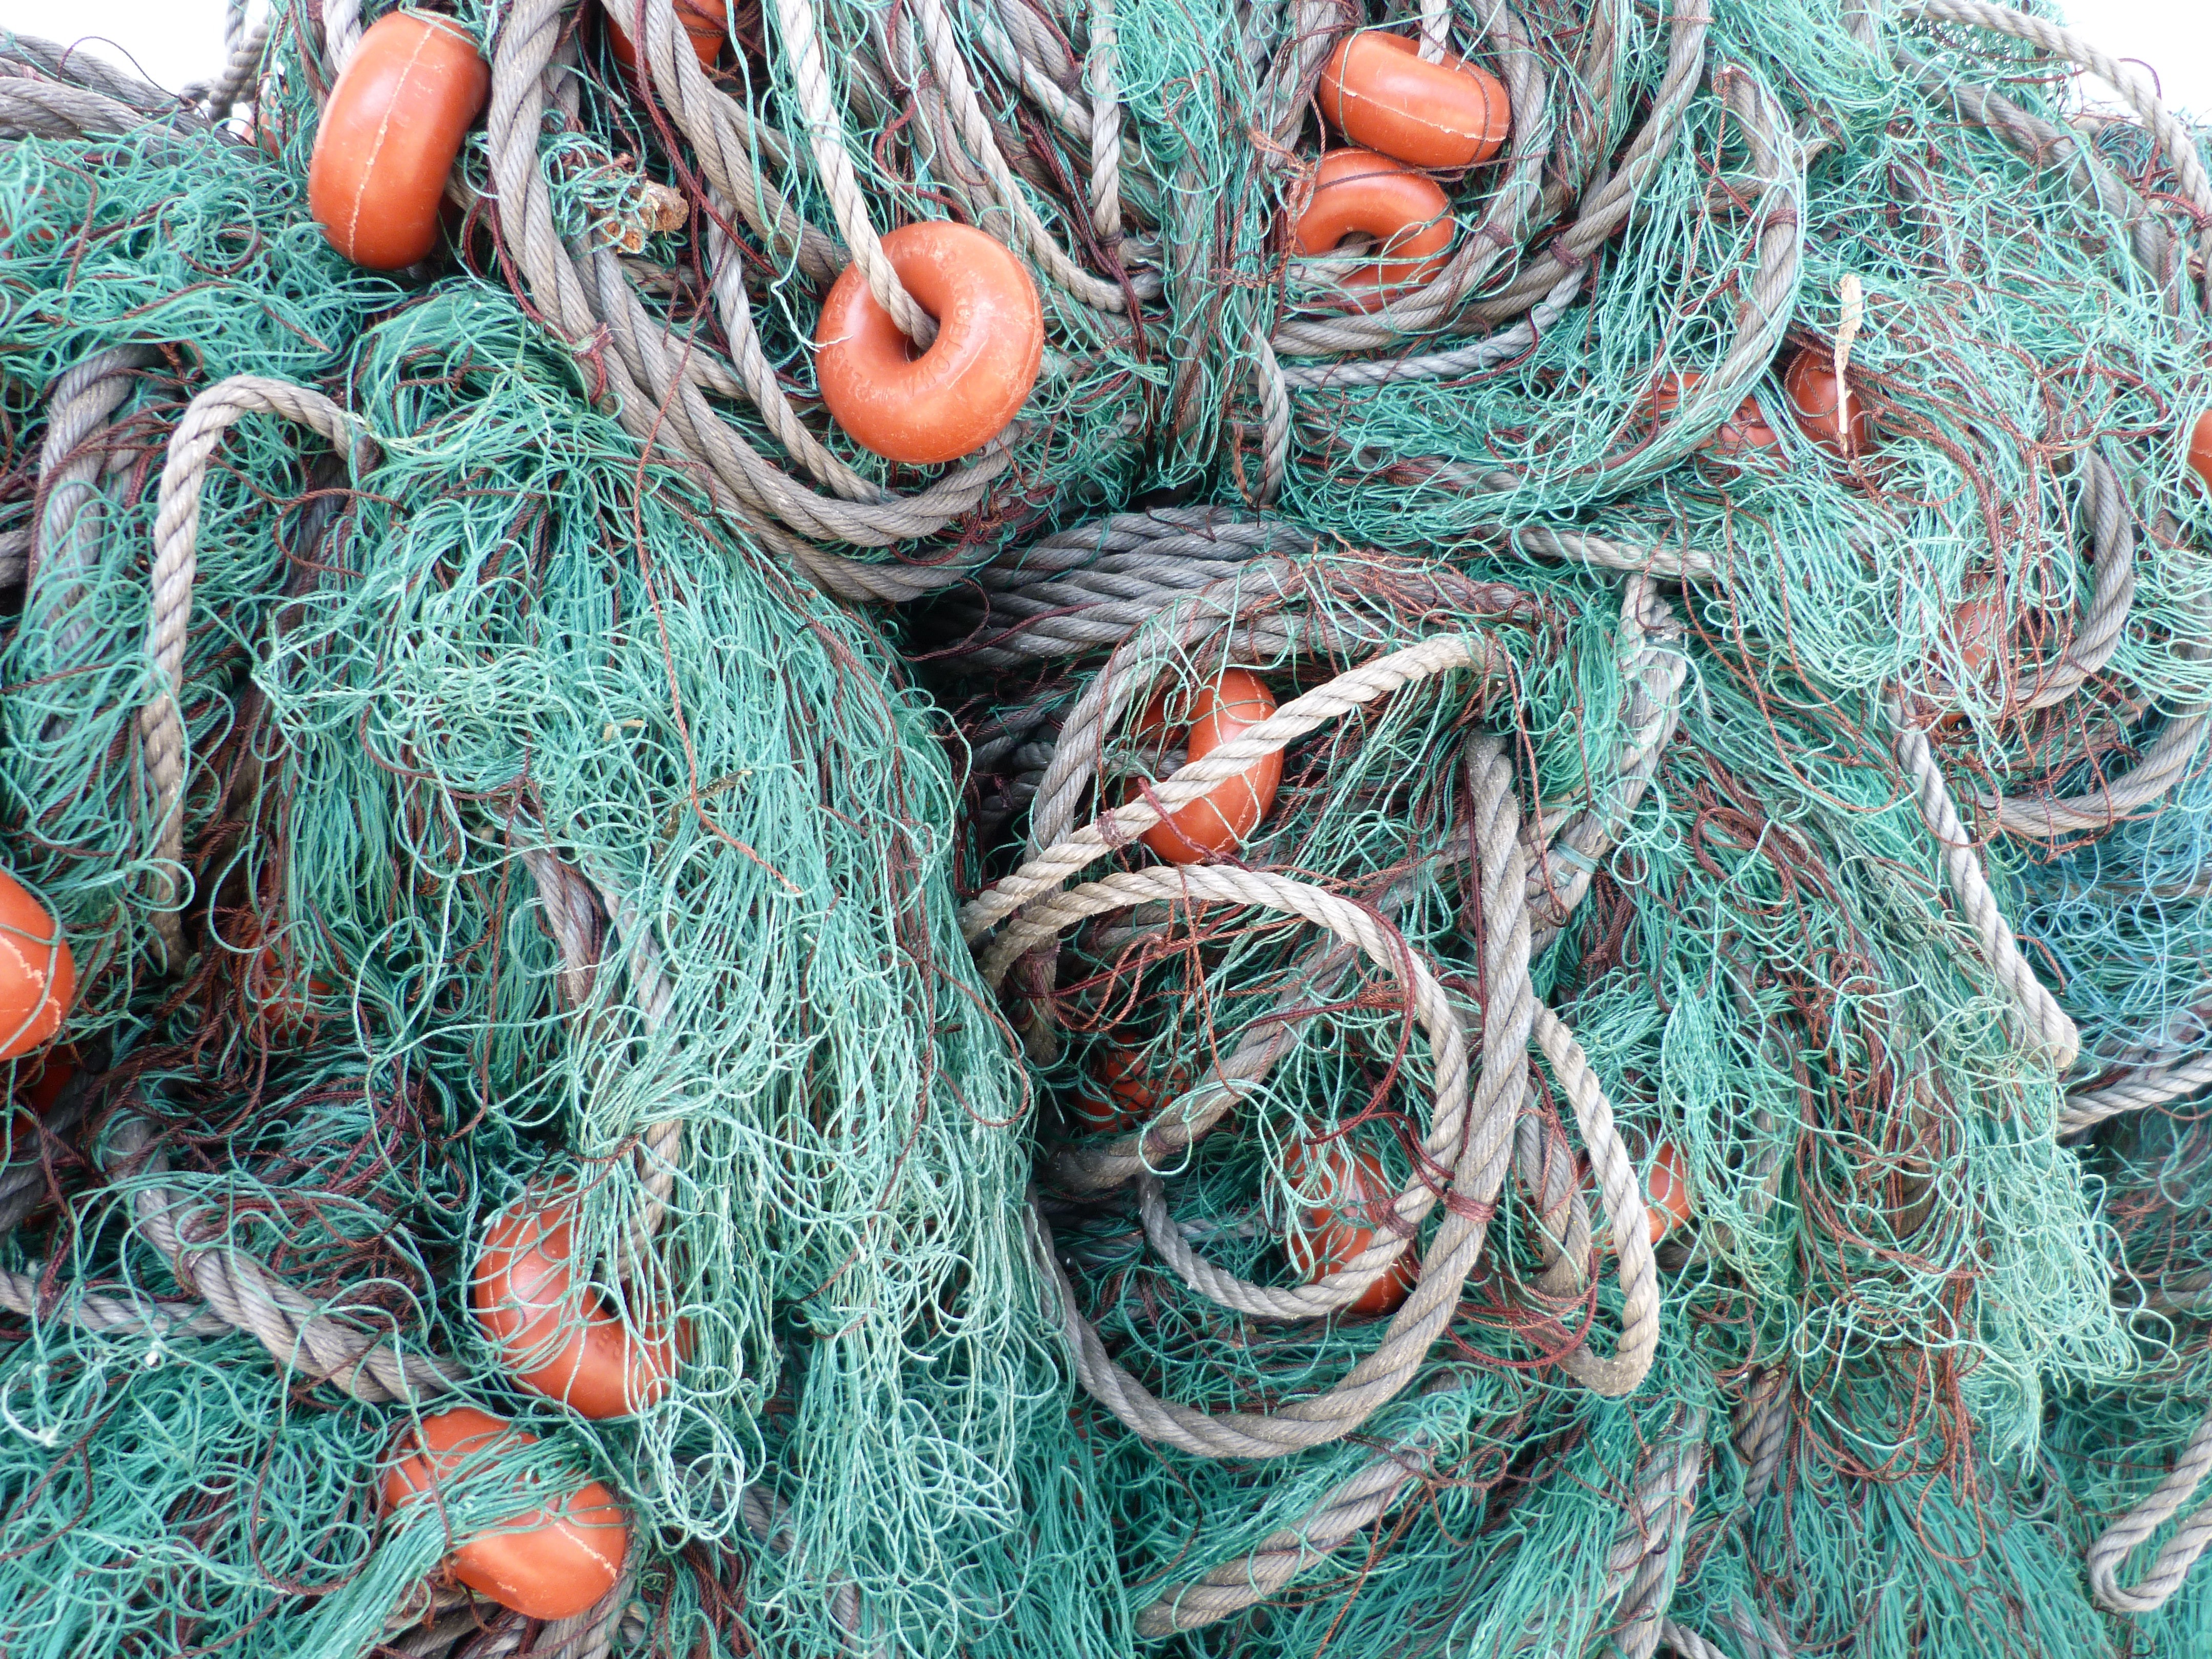
coast, pattern, green, fishing, port, material, thread, textile, art, network, scrap, fishing net, fishing nets